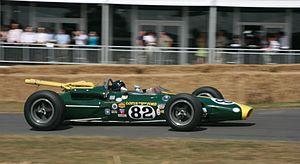
La Lotus 38 en 1965 est première voiture de course monoplace à moteur central arrière à remporter les 500 miles d’Indianapolis avec Jim Clark au volant. Elle fut engagée par Lotus de 1965 à 1967. Il en fut construit un total de huit exemplaires pour la plupart utilisés par Lotus. Certains exemplaires furent toutefois vendus à d’autres concurrent, notamment A.J. Foyt et Mario Andretti.